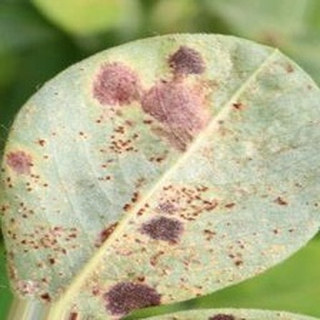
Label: groundnut_rust